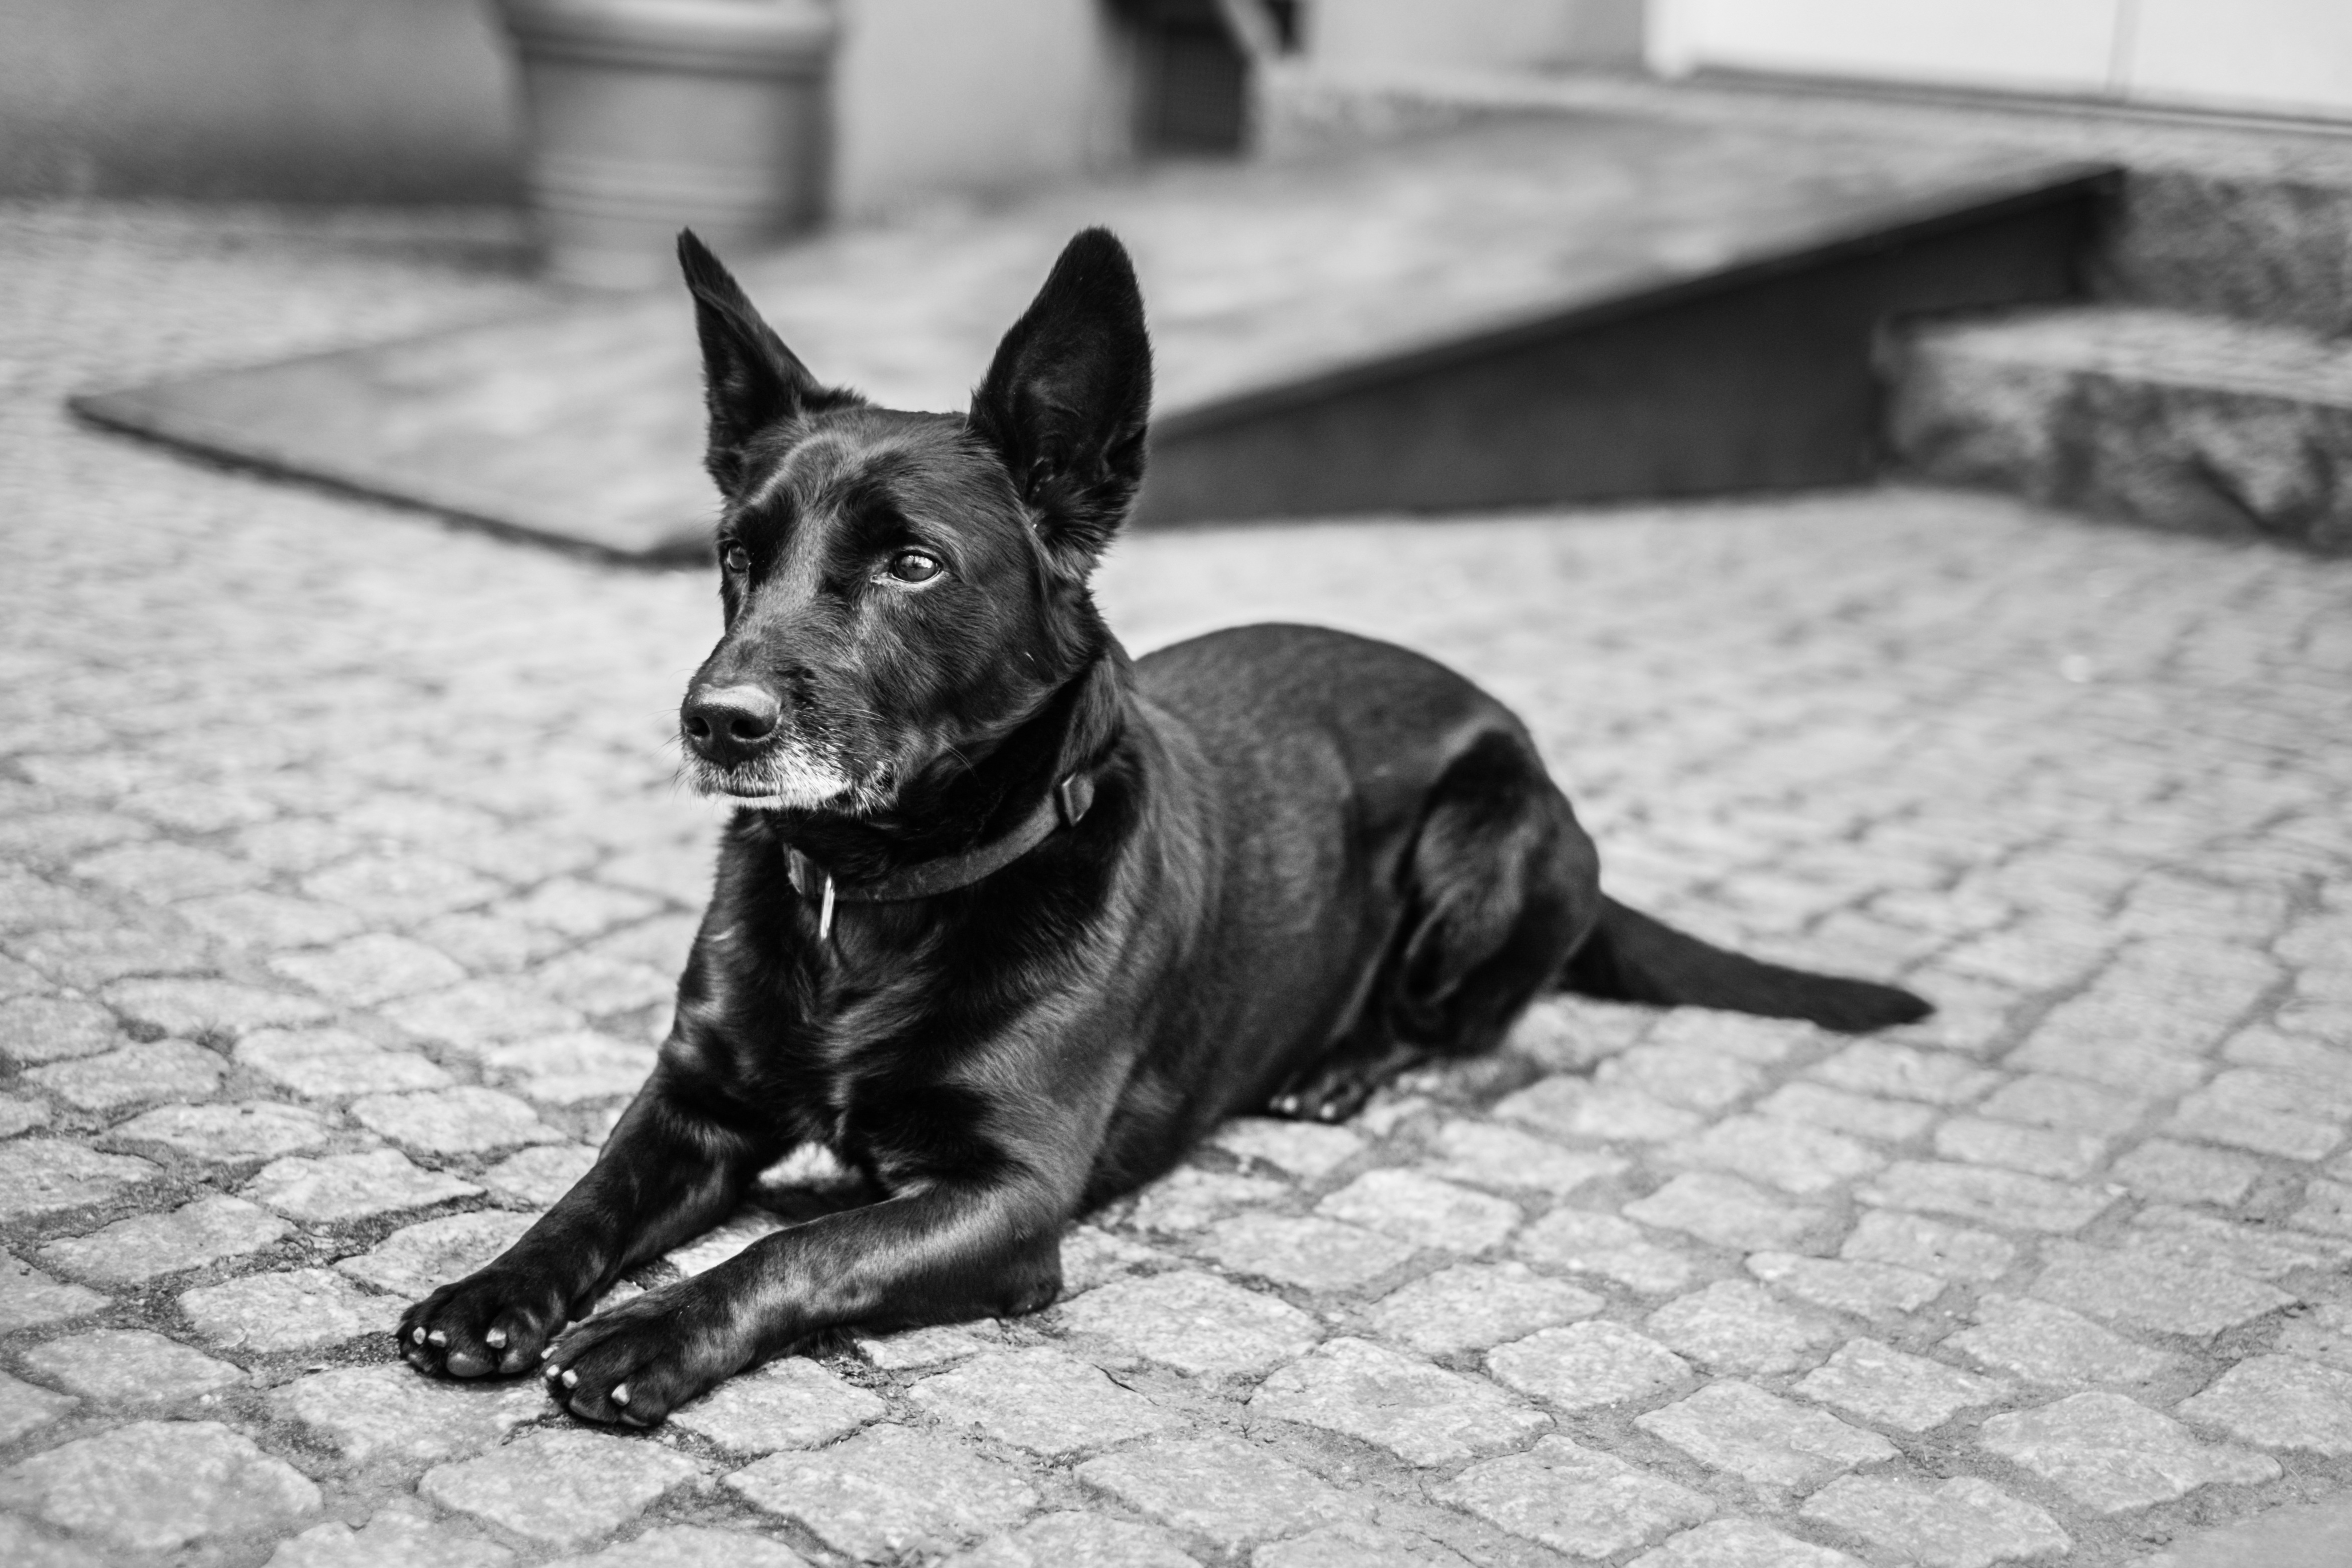
black and white, cobblestone, dog, pet, mammal, black, monochrome, animals, vertebrate, dog breed, monochrome photography, street dog, dog like mammal